Jimmy Bivins

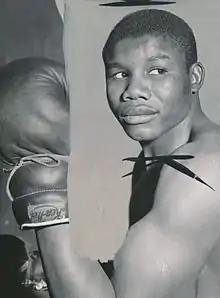
Bivins in 1942

James Louis Bivins, (December 6, 1919 – July 4, 2012) was an American boxer whose professional career ran from 1940 to 1955. He was born in Dry Branch, Georgia. Although he was never given the opportunity to fight for a world title, despite at one point being the number one contender in both the light heavyweight and heavyweight divisions, Bivins fought and defeated many of the great fighters of his era and won the "Duration" Light Heavyweight and Heavyweight titles. In recognition of his achievements in the ring - among other things, he defeated eight of the eleven world champions he faced - Bivins was inducted into the International Boxing Hall of Fame in 1999. He was also the one-time husband of Dollree Mapp, the subject of prominent Supreme Court case regarding the rights of search and seizures.